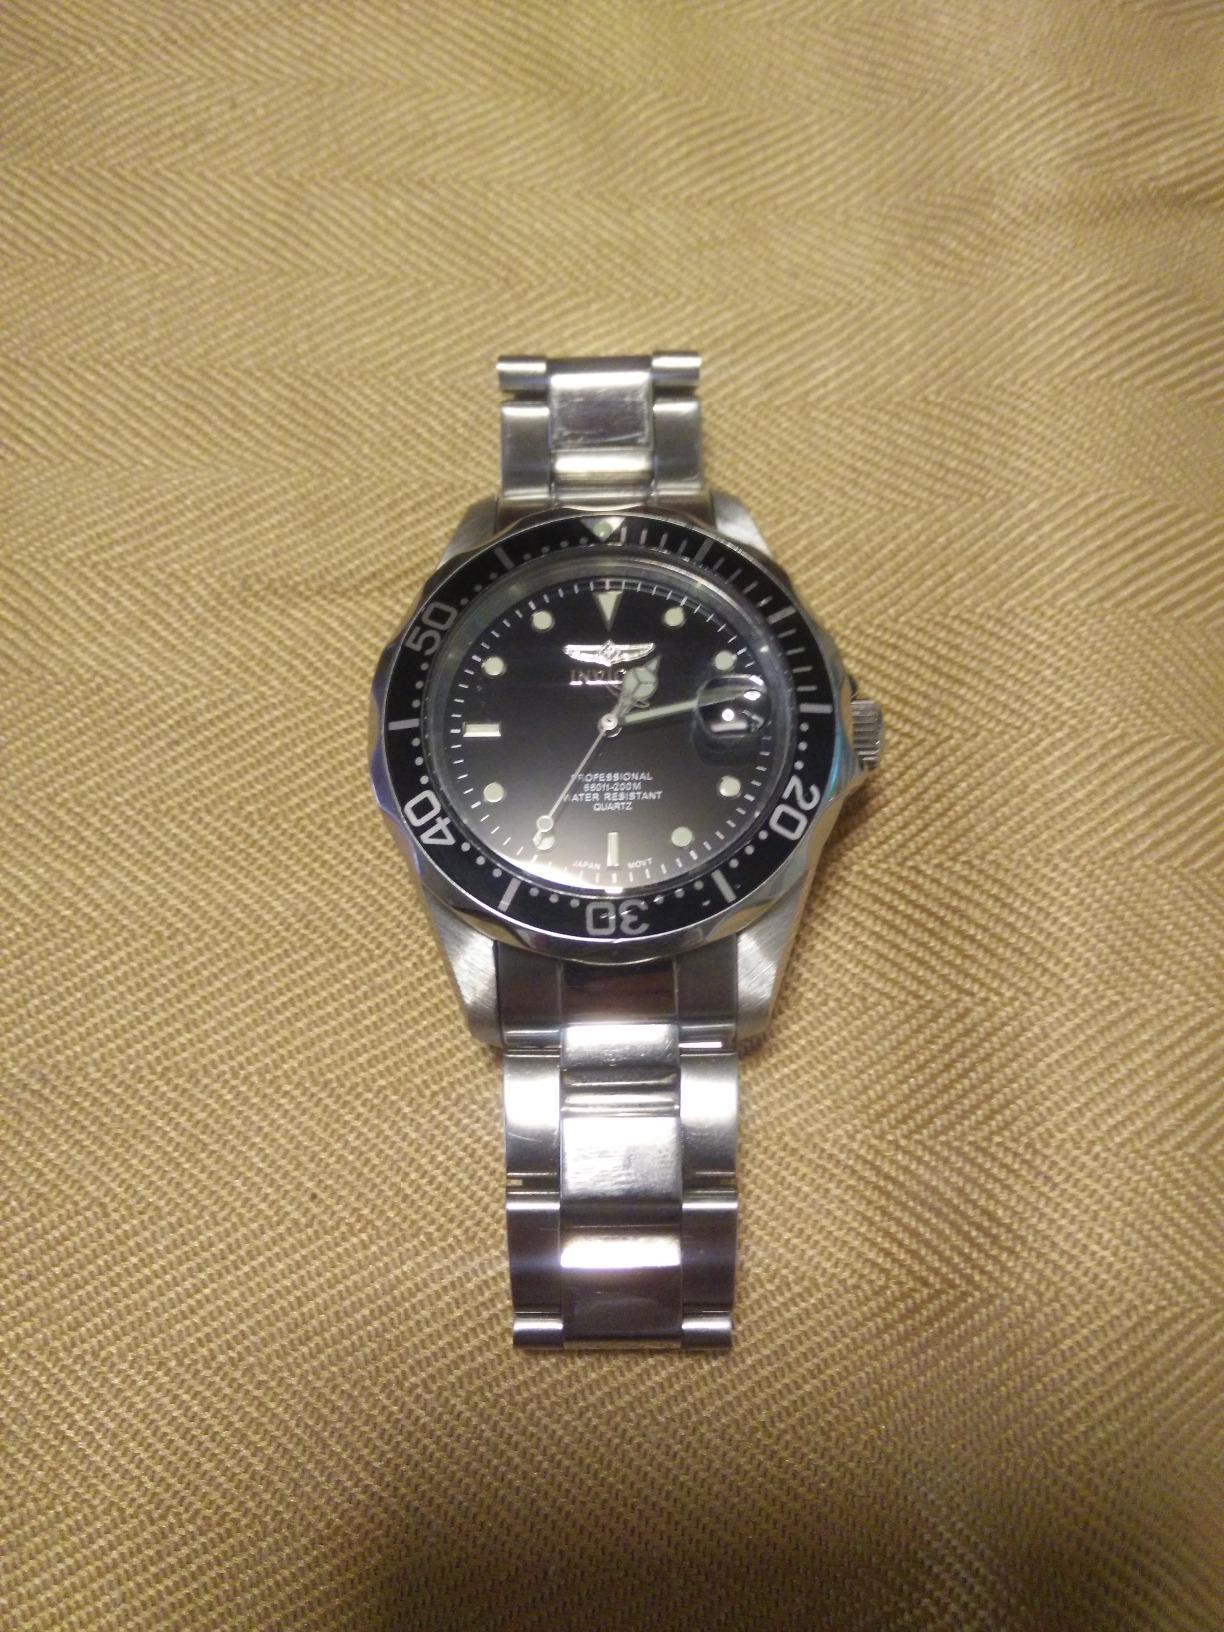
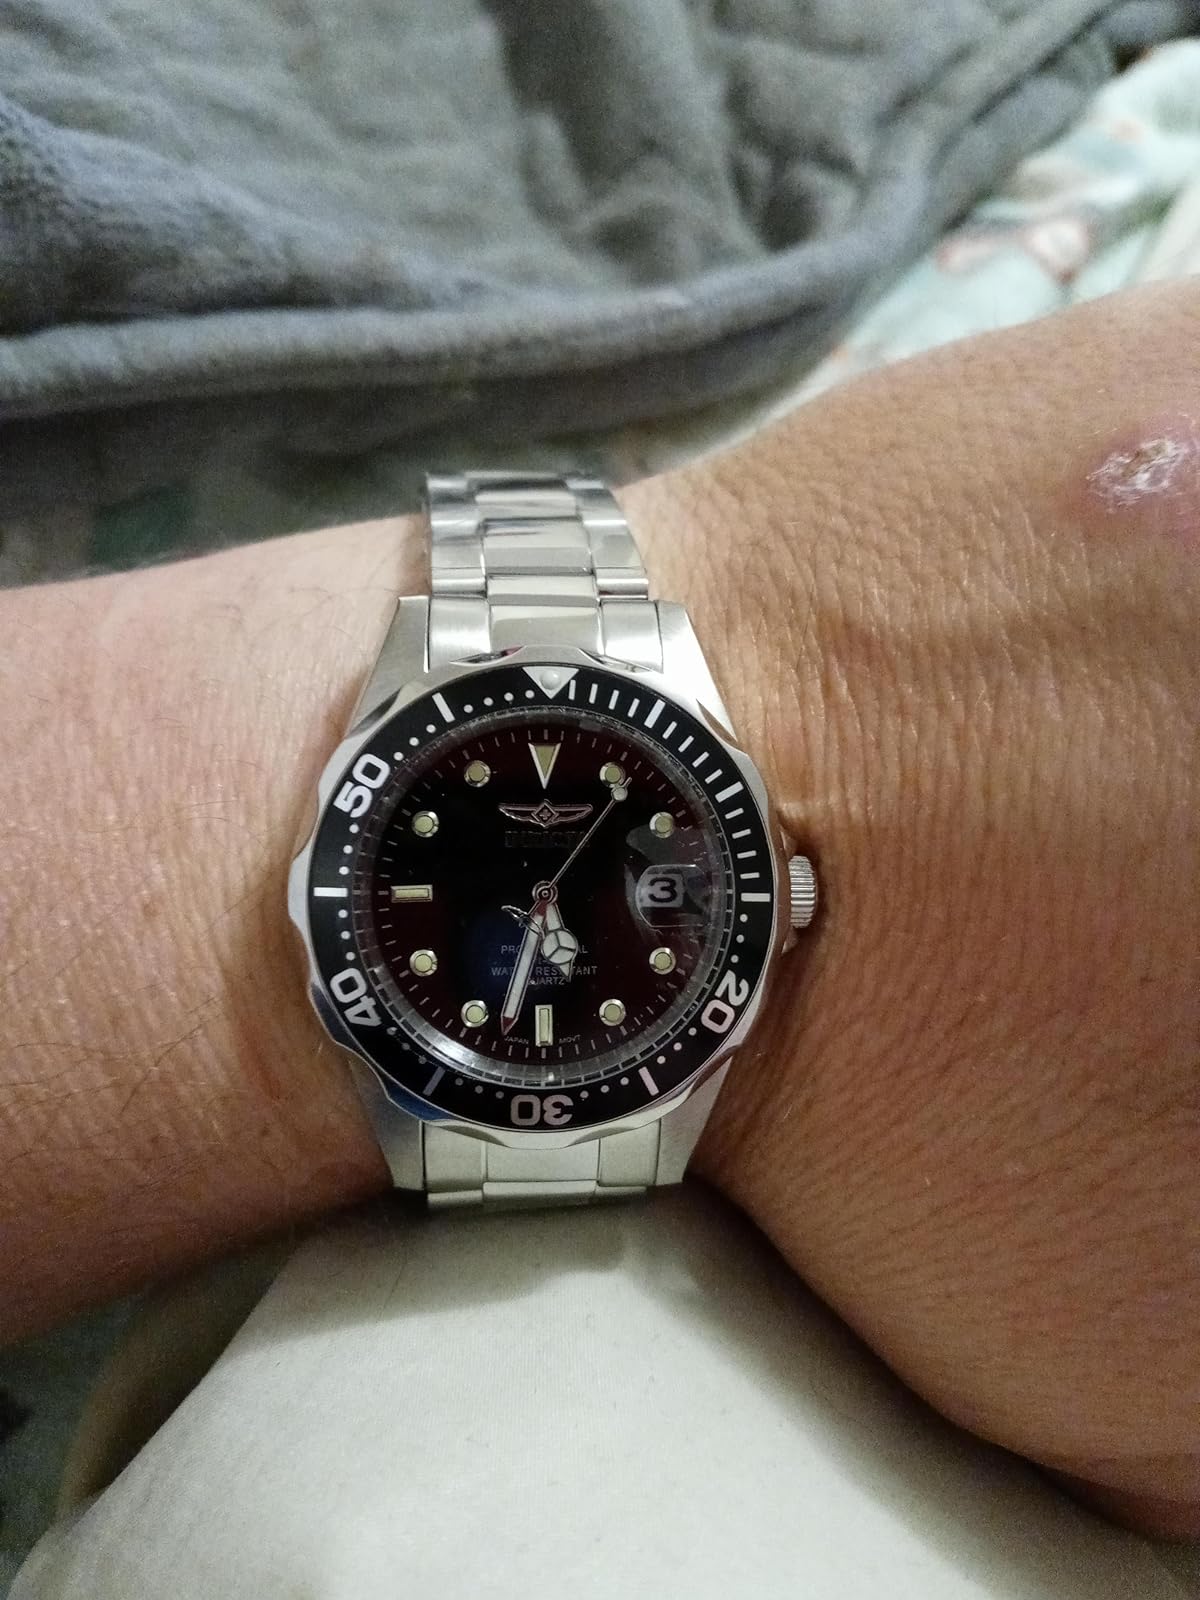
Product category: accessories_watch
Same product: yes